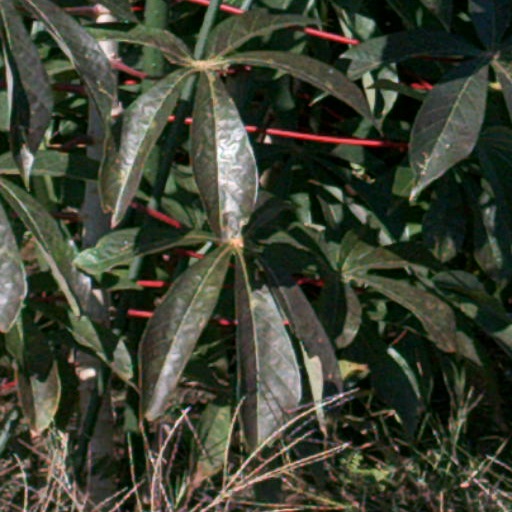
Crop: cassava